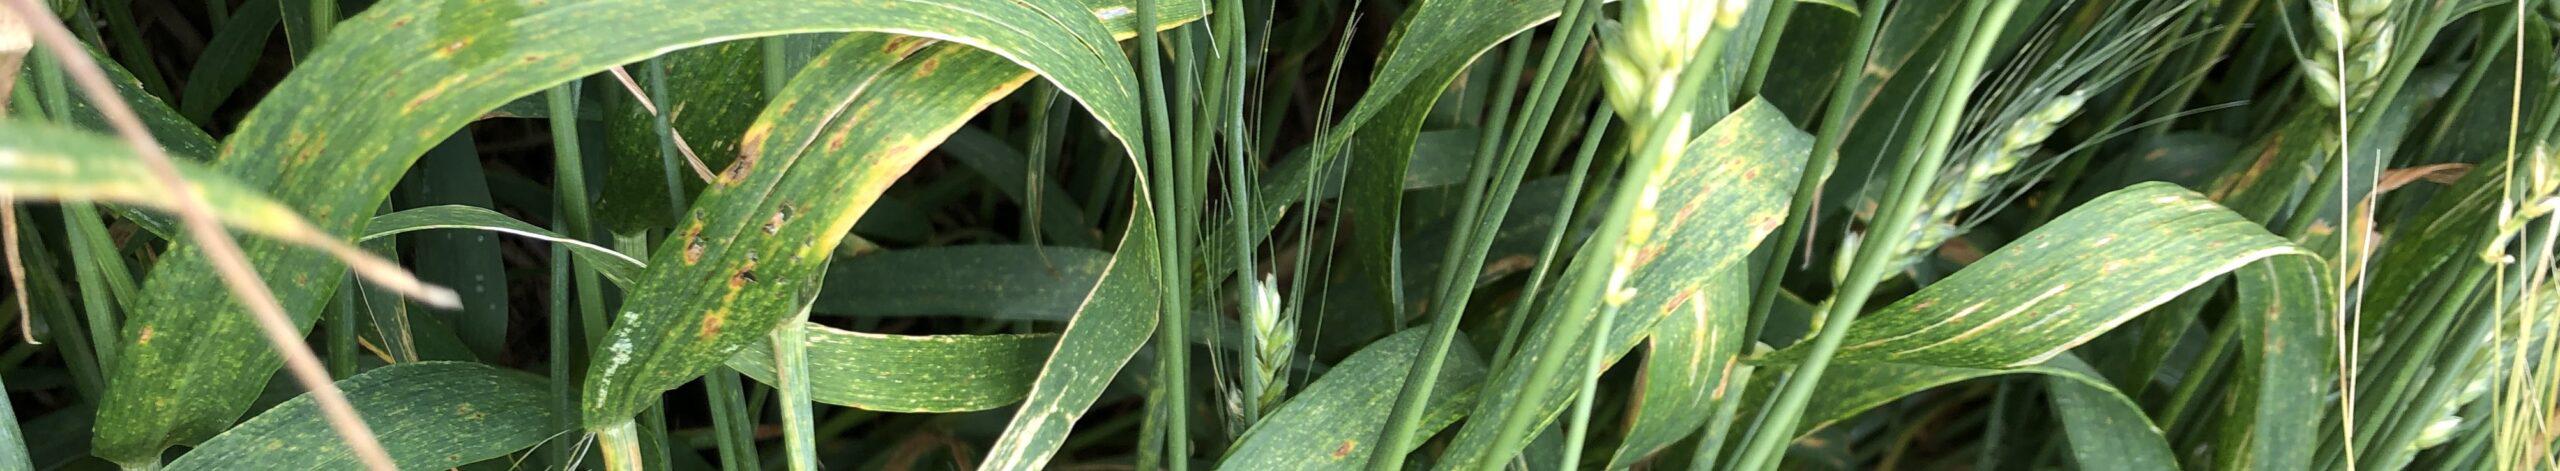
Plant: Wheat
Disease: wheat septoria blotch